Marcus B. Bell

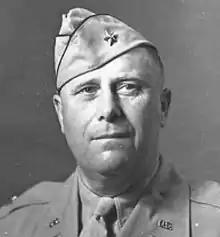
Bell as a brigadier general, "circa" 1950

Marcus B. Bell (February 22, 1893 – May 18, 1981) was a career officer in the United States Army. A veteran of the Pancho Villa Expedition, World War I and World War II, he attained the rank of brigadier general and was a recipient of the Silver Star and two awards of the Legion of Merit. Bell was most notable for his service as assistant division commander of the 81st Infantry Division during the Second World War and his post-war command of the 10th Mountain Division.